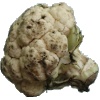
Label: cauliflower